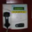
Label: telephone